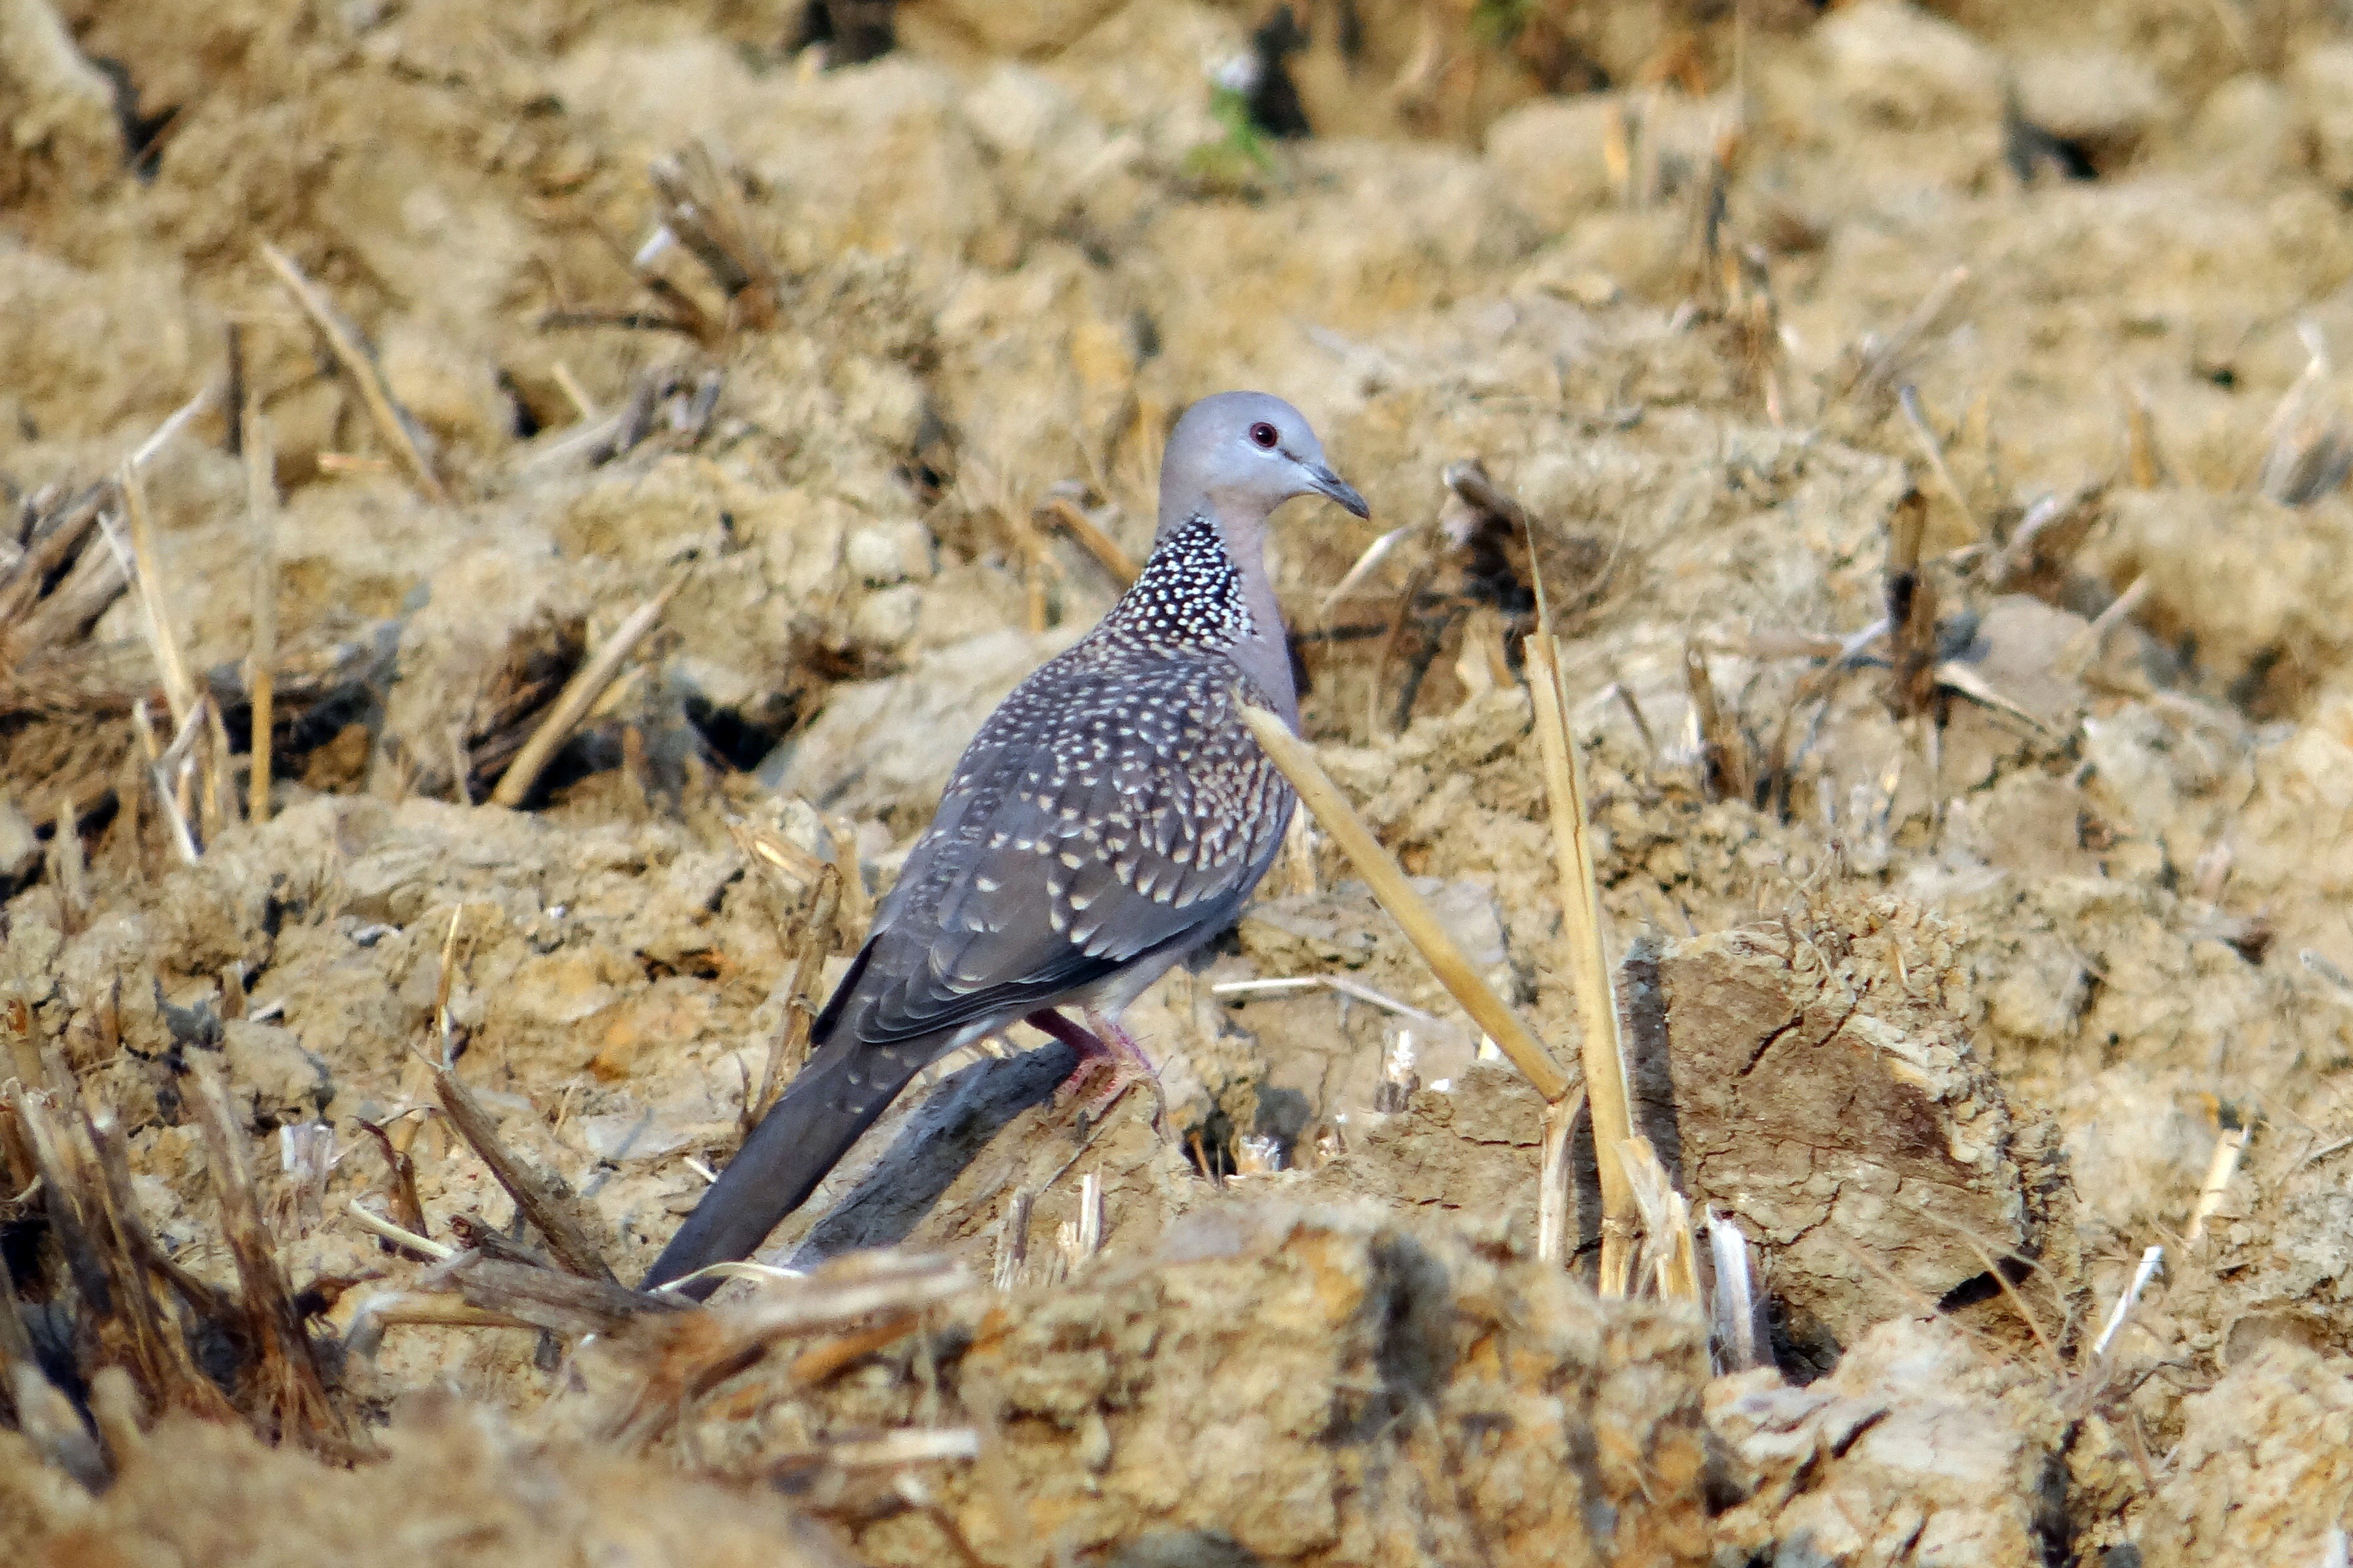
nature, outdoor, wilderness, bird, animal, fly, wildlife, wild, beak, mammal, freedom, feather, avian, fauna, majestic, wings, vertebrate, creature, parakeet, perching bird, common pet parakeet, spotted dove, streptopelia chinensis